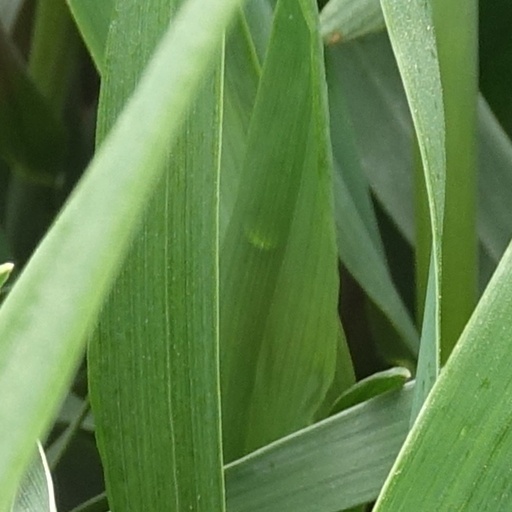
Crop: wheat